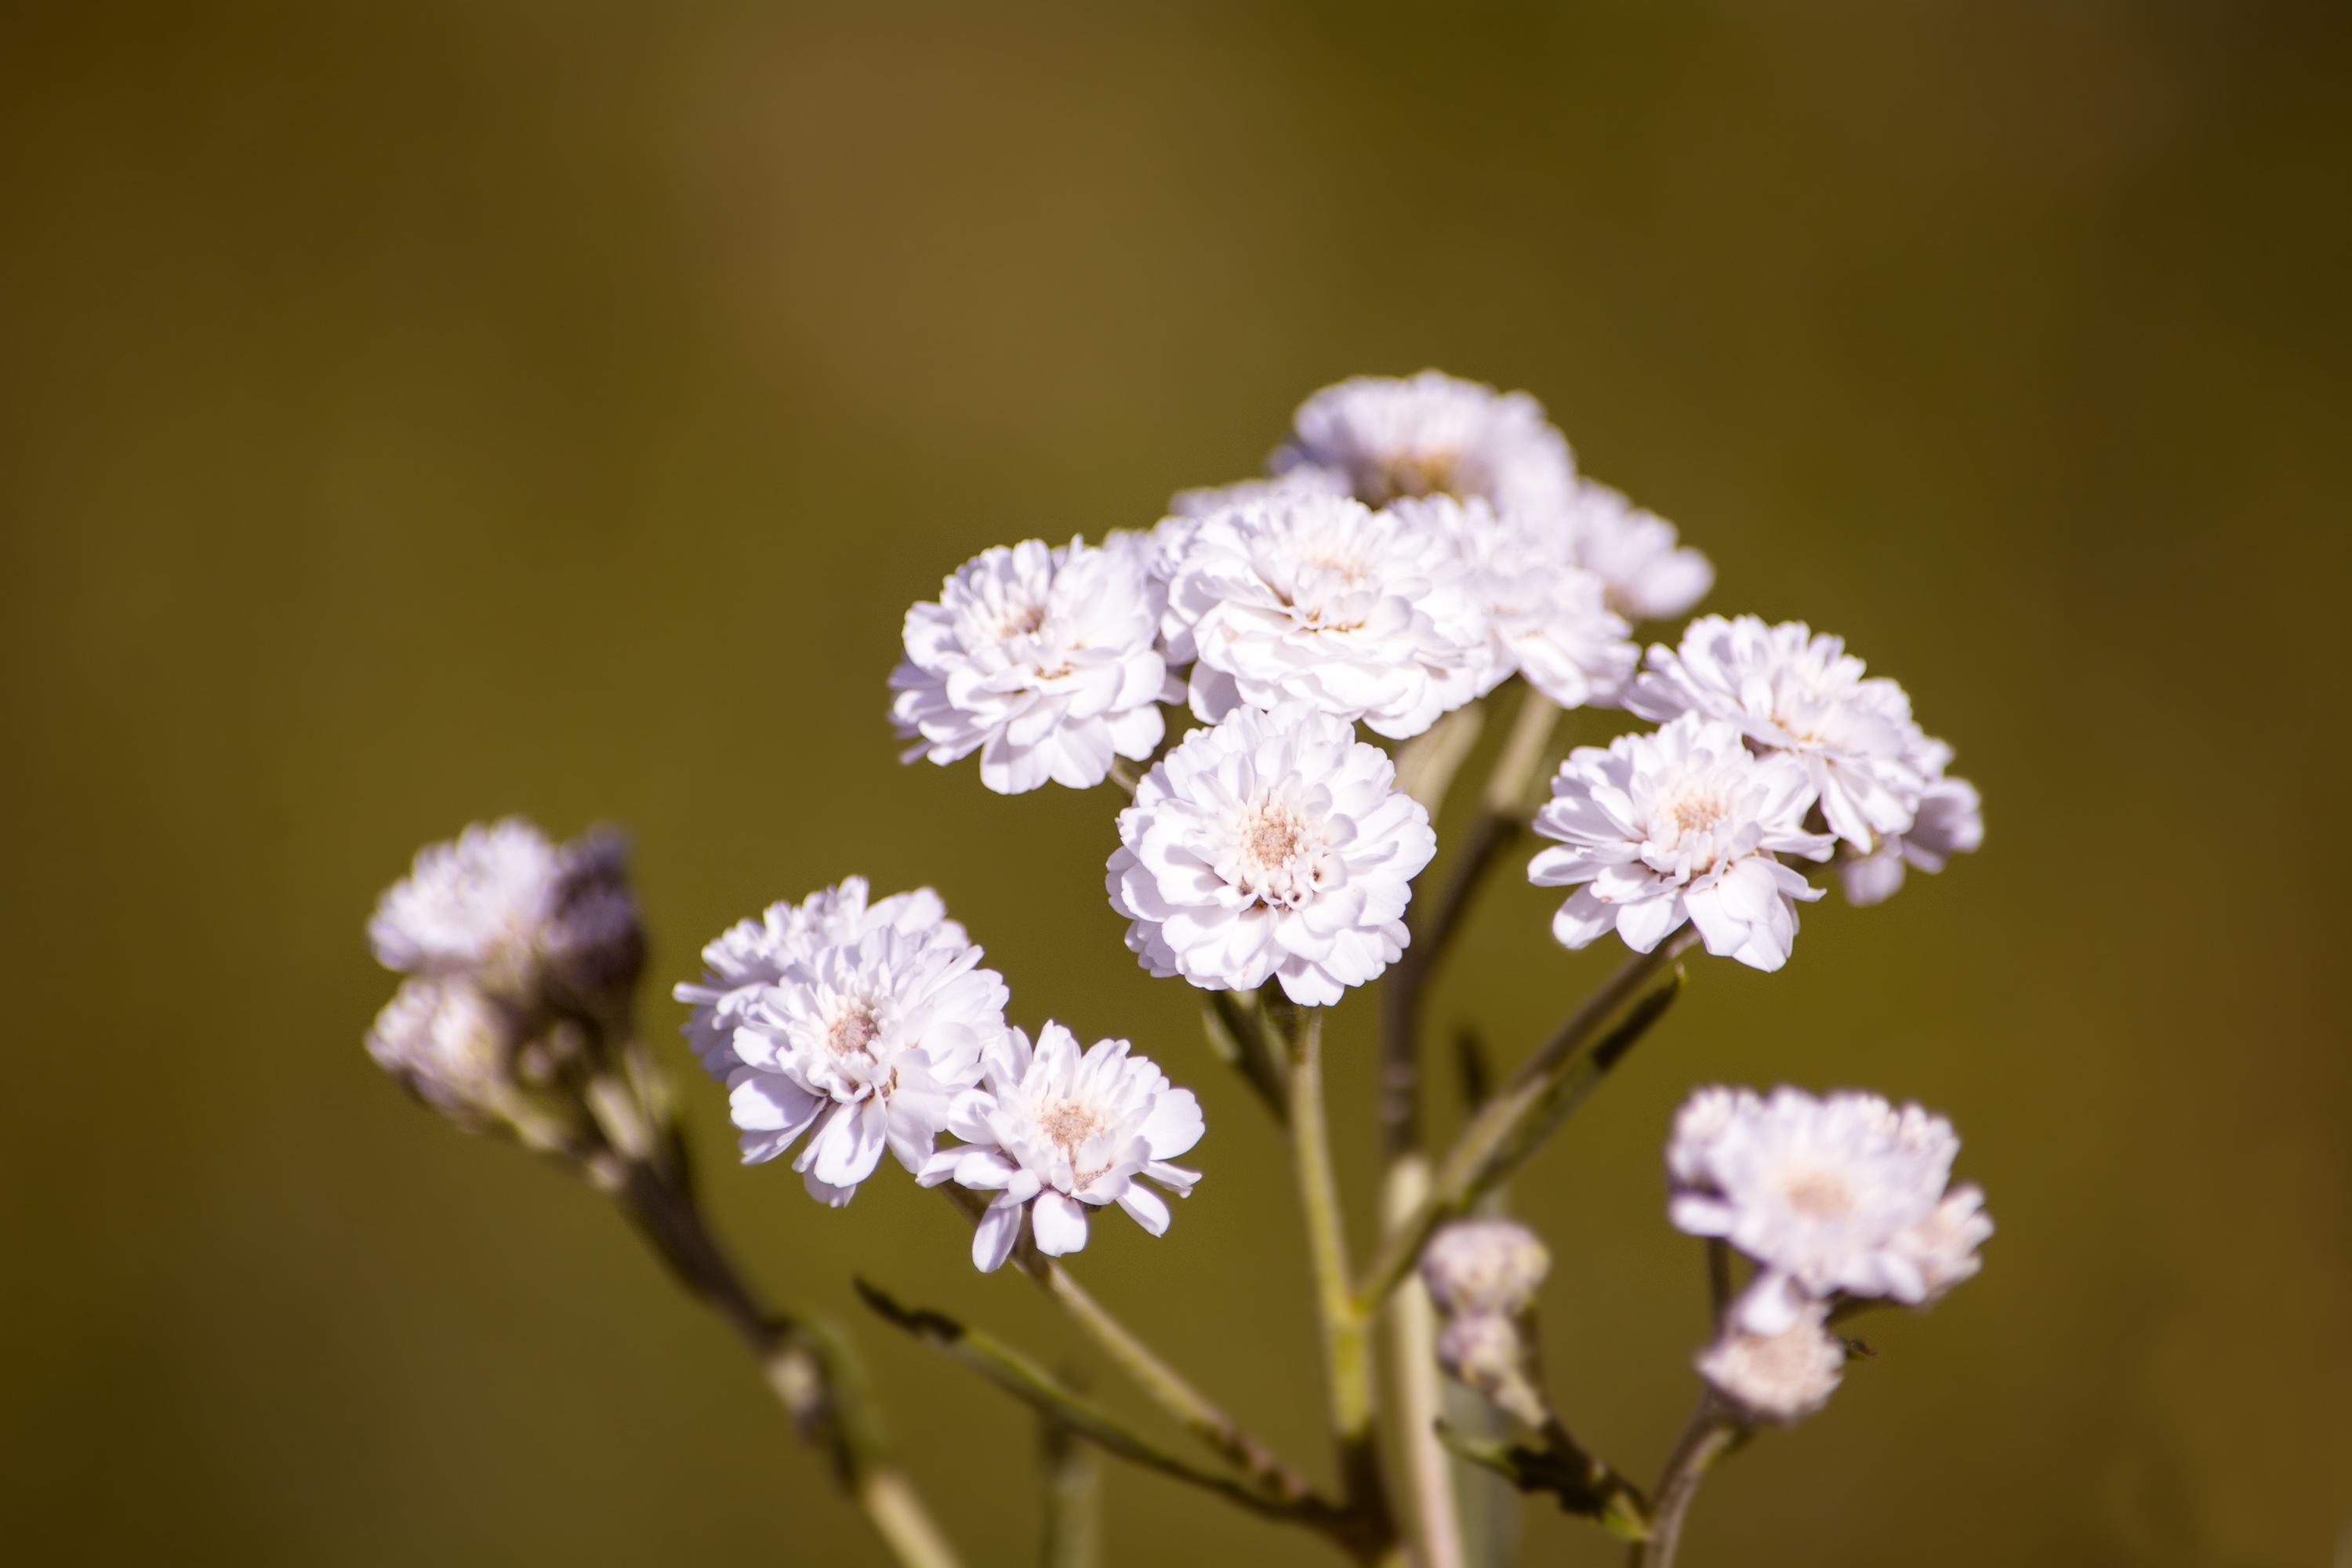
nature, branch, blossom, plant, white, photography, flower, petal, summer, food, spring, herb, produce, botany, garden, close, flora, wildflower, flowers, close up, macro photography, white flowers, small flowers, in the garden, flowering plant, hahnenfu gew chs, ranunculus aconitifolius, eisenhut crowfoot, flowers photography, plant stem, land plant